Laughlin Air Force Base

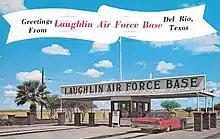
1972, Main Gate

In 1961, Headquarters U.S. Air Force notified Laughlin officials their mission would expand to again include an Air Training Command undergraduate pilot training program. Plans called to transfer in about half the student load from Laredo Air Force Base, Texas. ATC reactivated the 3645th Pilot Training Wing (later redesignated 3646th Pilot Training Wing) at Laughlin in October 1961 to prepare for the phase-in of students and T-37 and T-33 trainers. The 4080th SW continued at Laughlin as a tenant organization until 1963.